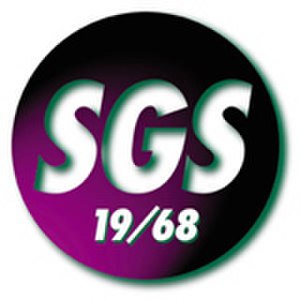
SGS Essen
SGS Essen er en tysk fodboldklub fra Essen, Nordrhein-Westfalen. Holdet blev etableret i 2000 som en fusion mellem VfB Borbeck og SC Grün-Weiß Schönebeck. Klubben er kendt for sit kvindefodboldhold, der spiller i Bundesligaen.